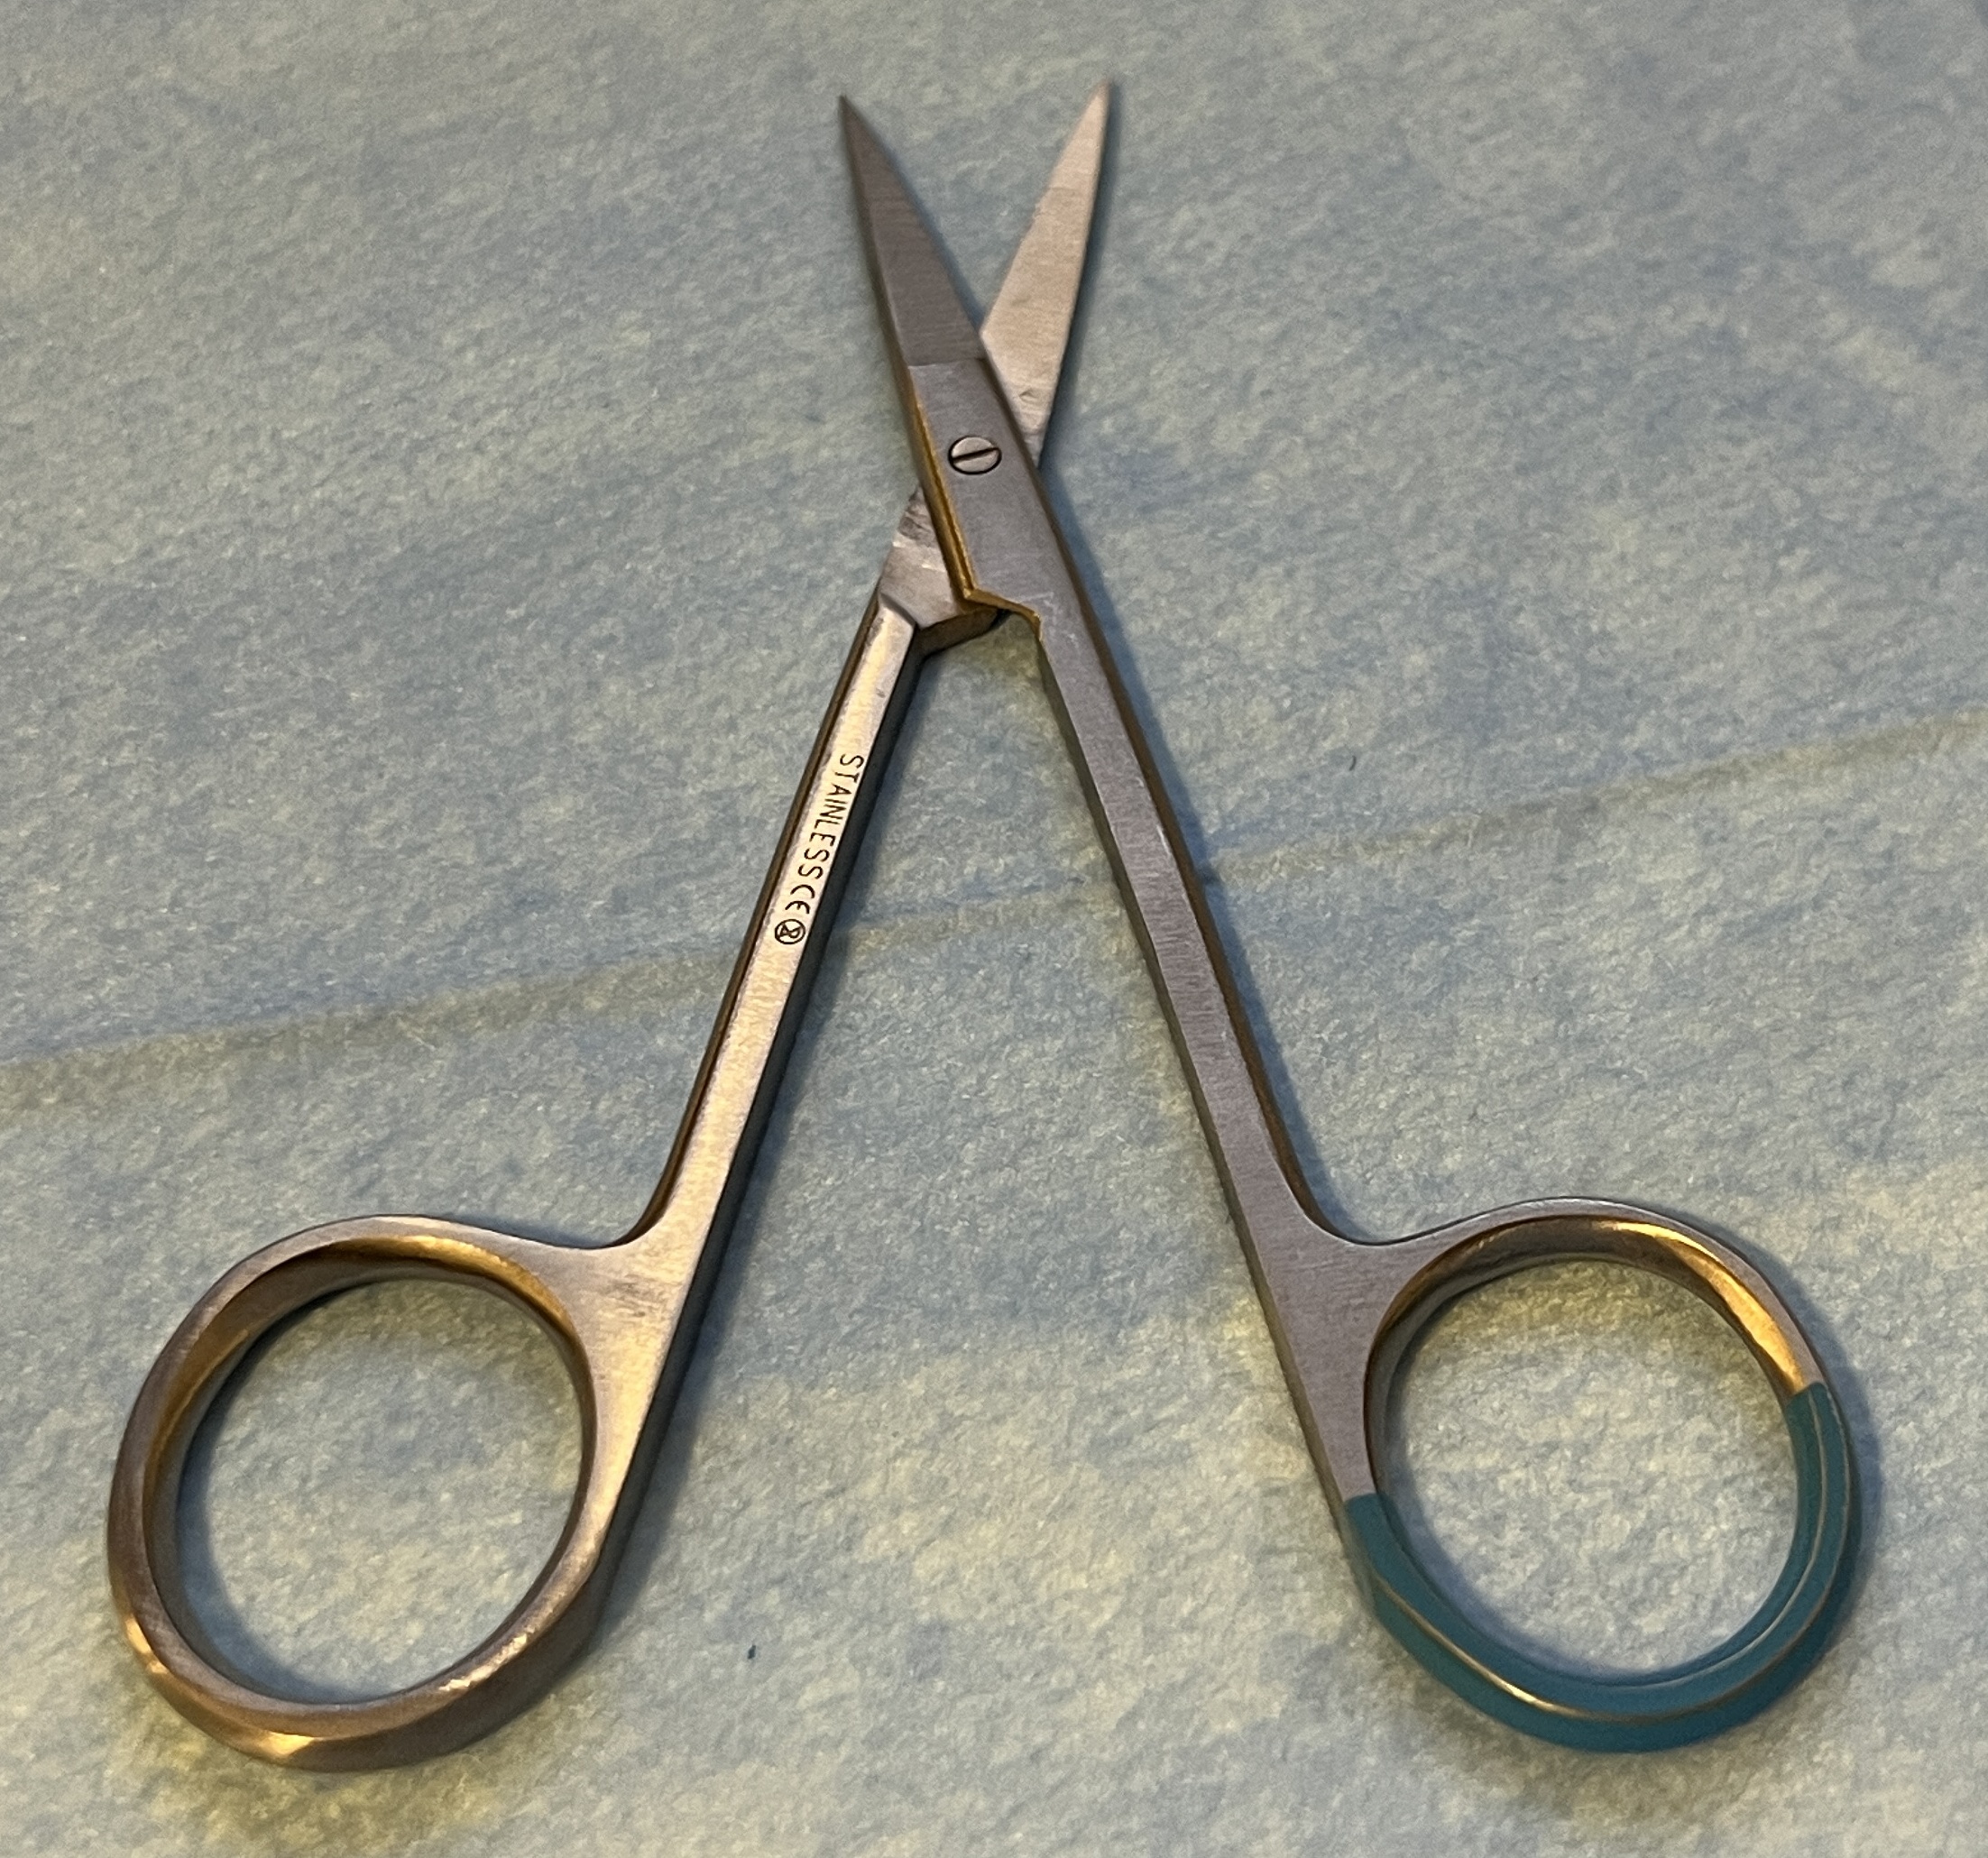
Hinged instrument state: open